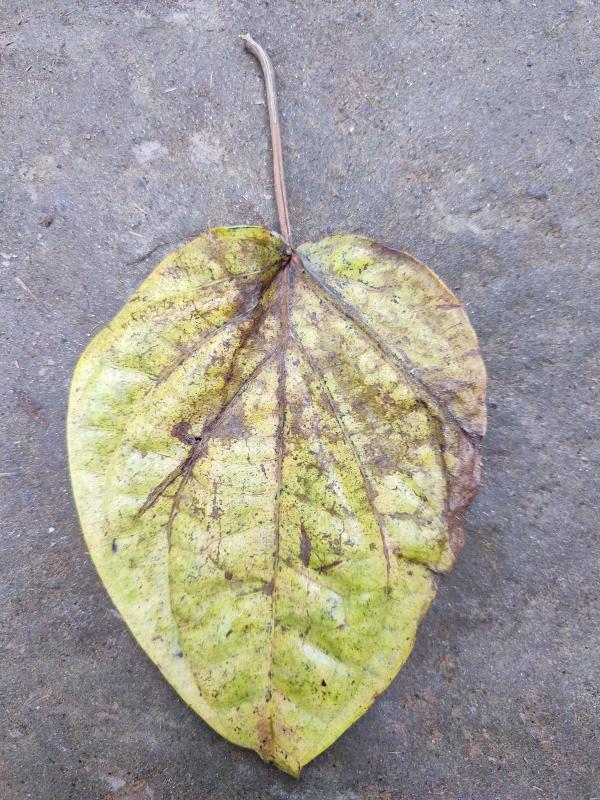
Label: Dried_Leaf